Operation Epsom

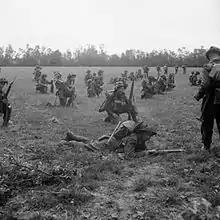

In the third phase, "Impetigo", the 43rd Division would move forward to relieve all Scottish infantry north of the Odon. The 15th Division would then assemble across the river and expand the bridgehead by capturing several important villages. In the final phase, codenamed "Goitre", elements of the 43rd Division would cross the river to hold the area taken, while the 15th Division would continue to expand their bridgehead. The 11th Armoured Division would attempt to force a crossing over the River Orne and advance on their final objective of Bretteville-sur-Laize. The 4th Armoured Brigade, although attached to the 11th Armoured Division, was restricted to operations between the Odon and Orne to protect the Corps flank and to be in a position to attack westwards or towards Caen, as necessary.